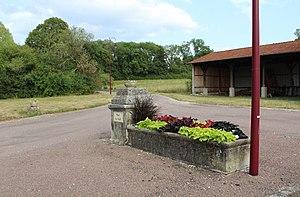
La place.
La Genevroye est une commune française située dans le département de la Haute-Marne, en région Grand Est.